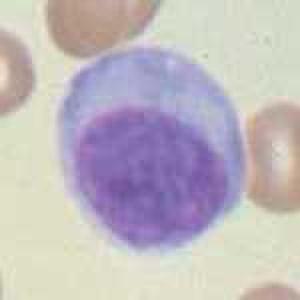
Les plasmocytes sont des lymphocytes B. Ils sont uniquement présents dans les tissus. On en trouve aussi beaucoup au niveau des muqueuses où ils produisent notamment des IgA dimériques qui deviendront des IgA secrétoires. On ne les trouve ni dans le sang, ni dans la lymphe à l'état normal. Dans les organes lymphoïdes périphériques ils sont notamment présents au niveau des zones B des ganglions lymphoïdes. Ce sont des cellules basophiles, hormis à proximité de leur noyau, région qui est nommée archoplasme. Cette basophilie est due à la présence d'un abondant réticulum endoplasmique, riche en ARN, servant à la production massive d'immunoglobulines ou anticorps.